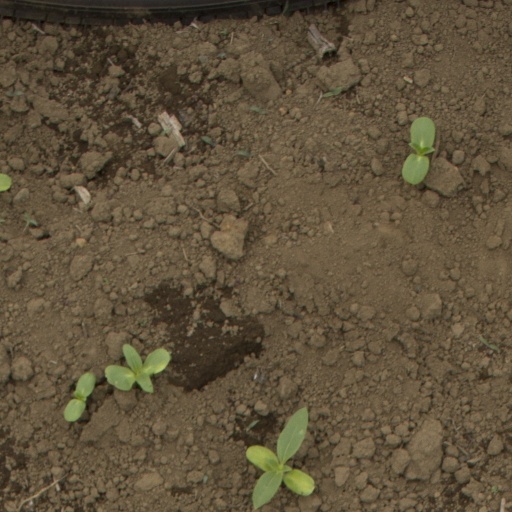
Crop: Jerusalem artichoke